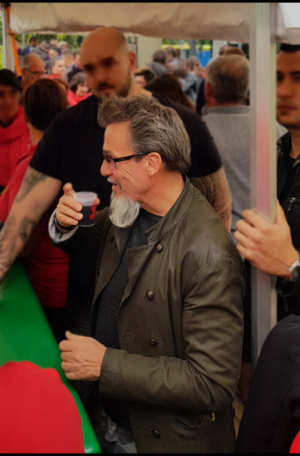
Le chanteur Florent Pagny à Thiers (Puy-de-Dôme) en 2019.
Coutellia, créé en 1990 et appelé jusqu'en 2005 Festival international de la coutellerie, est un festival international spécialisé dans le domaine de l'artisanat et la petite industrie de fabrication en coutellerie et se déroulant chaque année à Thiers durant trois jours. Au fil des années, la fréquentation du festival n'a cessé d'augmenter. C'est aujourd'hui le plus grand festival de coutellerie au monde.
Thiers est une commune française, située dans le département du Puy-de-Dôme en région Auvergne-Rhône-Alpes adhérente du parc naturel régional Livradois-Forez. Elle est l'une des quatre sous-préfectures du département avec Ambert, Issoire et Riom. Les habitants sont appelés les Thiernois, voire également les bitords.
Florent Pagny est un chanteur et acteur français né le 6 novembre 1961 à Chalon-sur-Saône, en Saône-et-Loire.